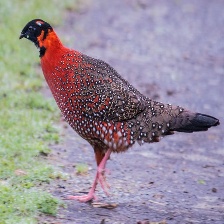
Species: SATYR TRAGOPAN
Scientific name: TRAGOPAN SATYRA